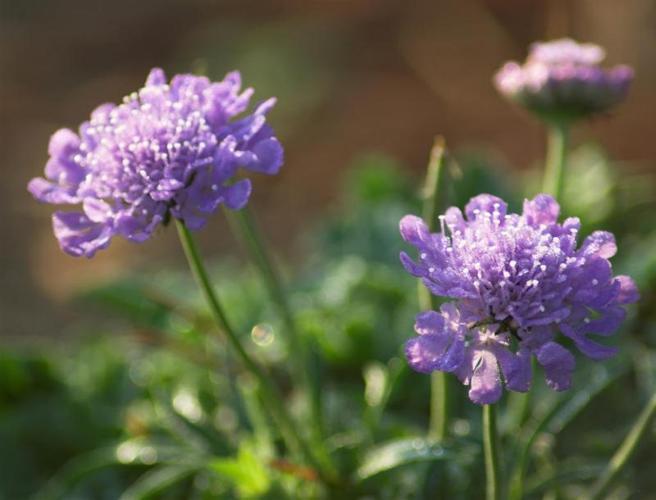
Label: pincushion flower